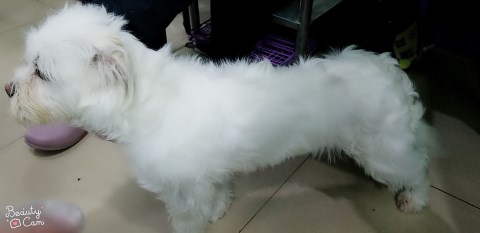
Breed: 3336-n000121-chinese_rural_dog